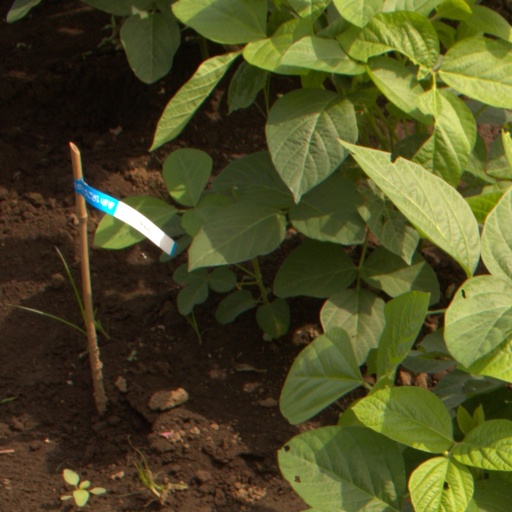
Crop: soybean